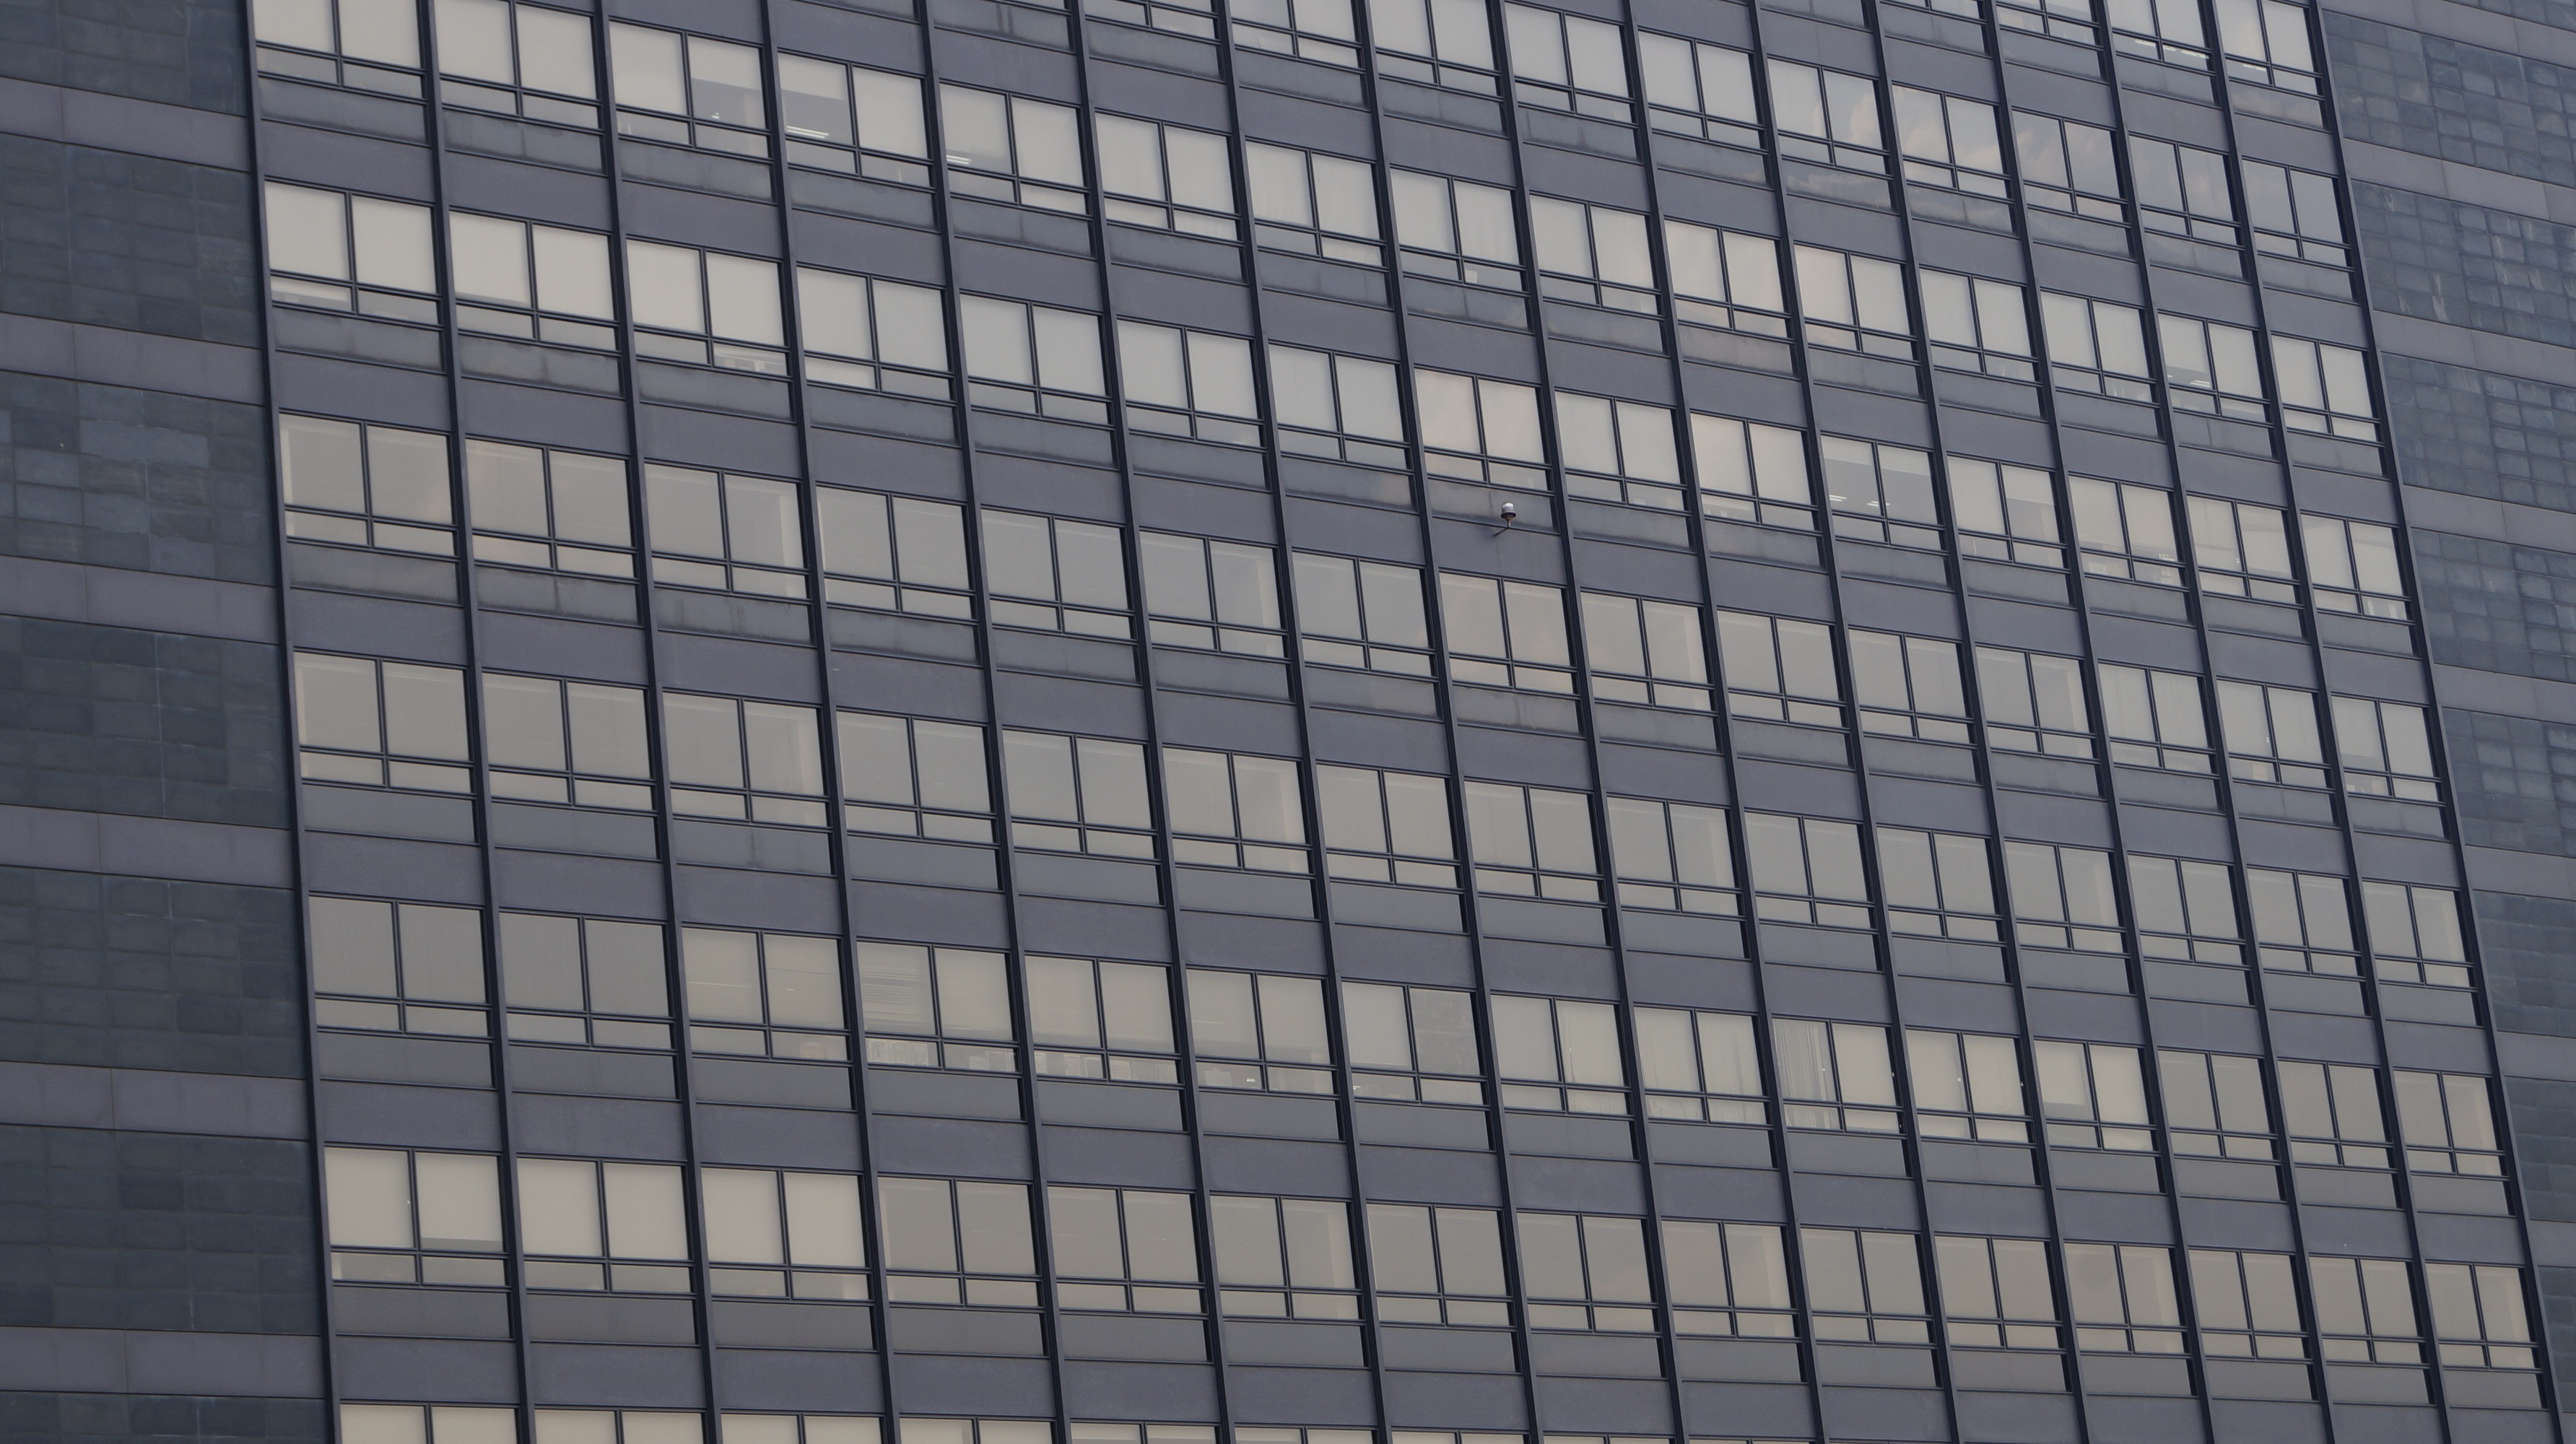
architecture, building, skyscraper, wall, line, facade, tower block, high rise, society, symmetry, job, economy, company, management, daylighting, high rise building, office workers, window covering, brutalist architecture